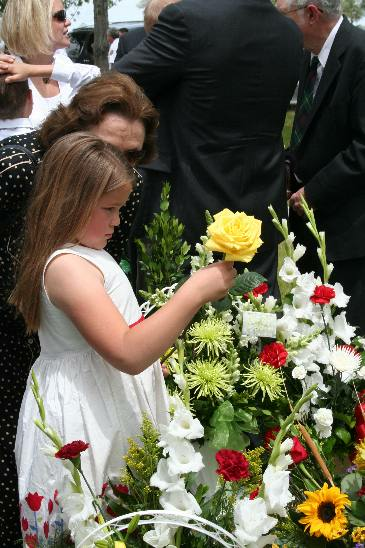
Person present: Yes